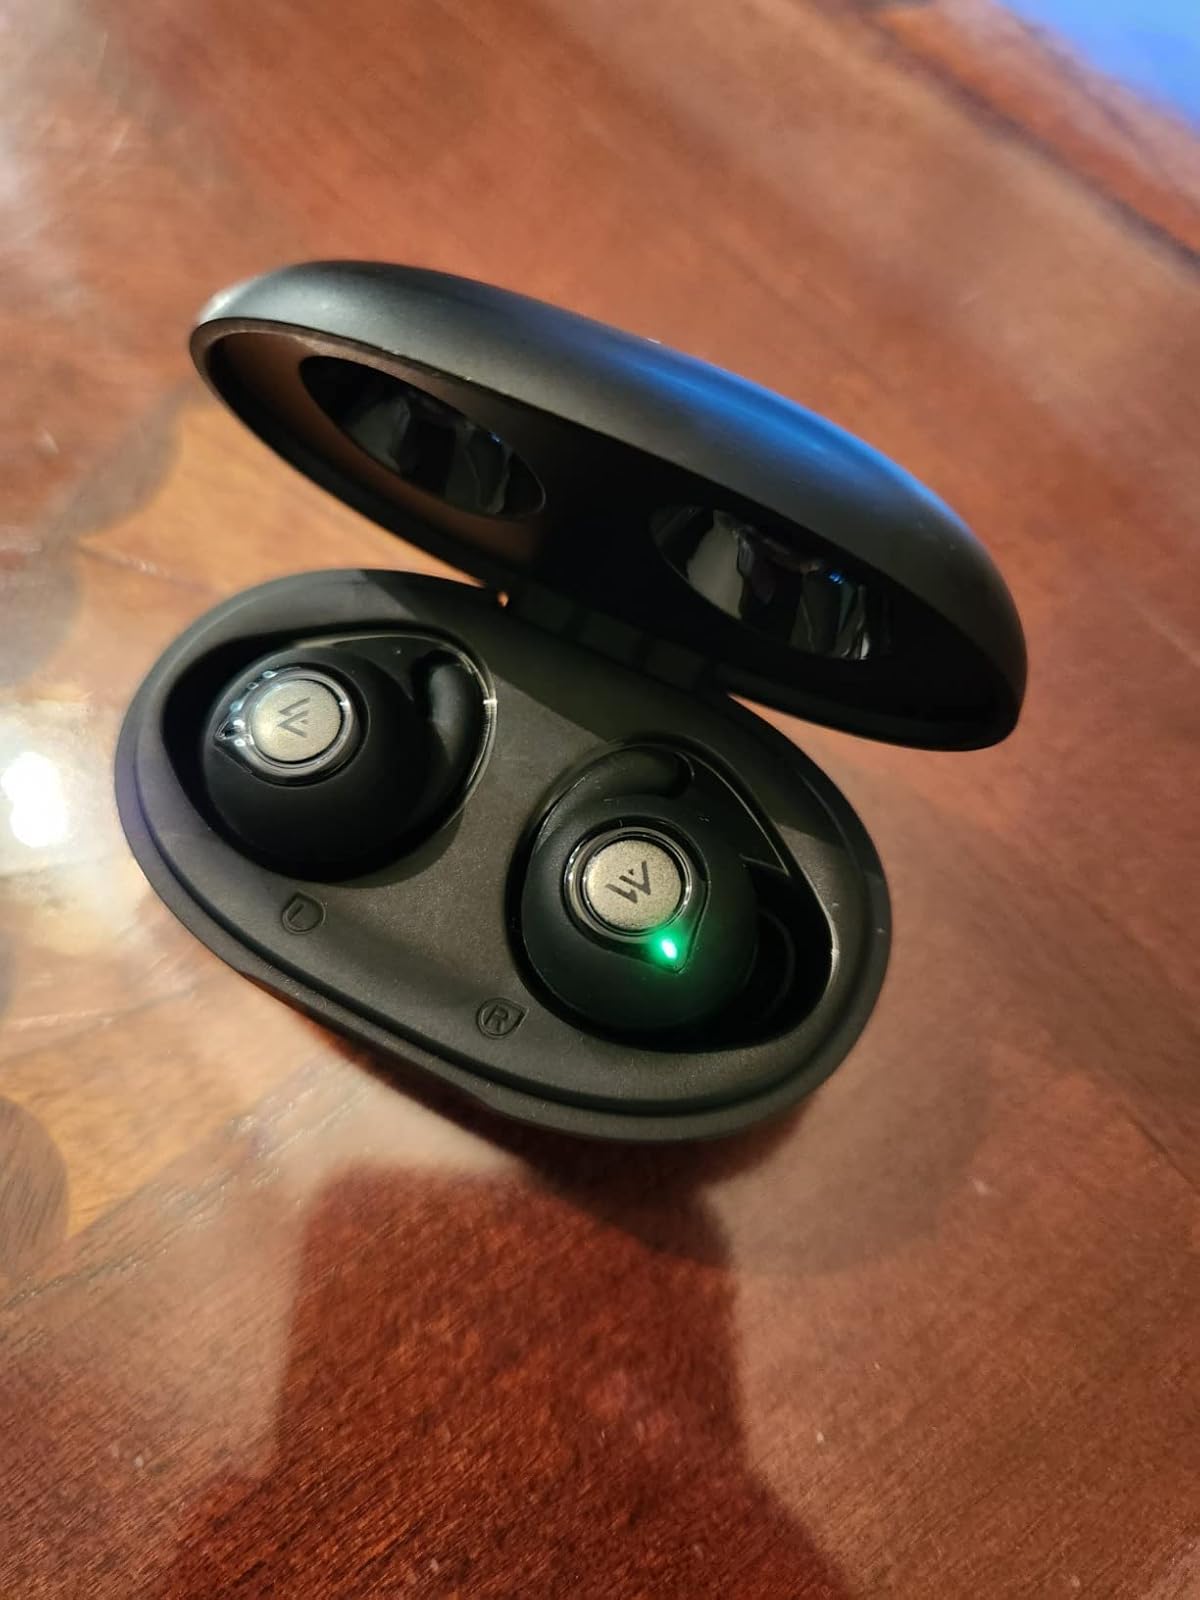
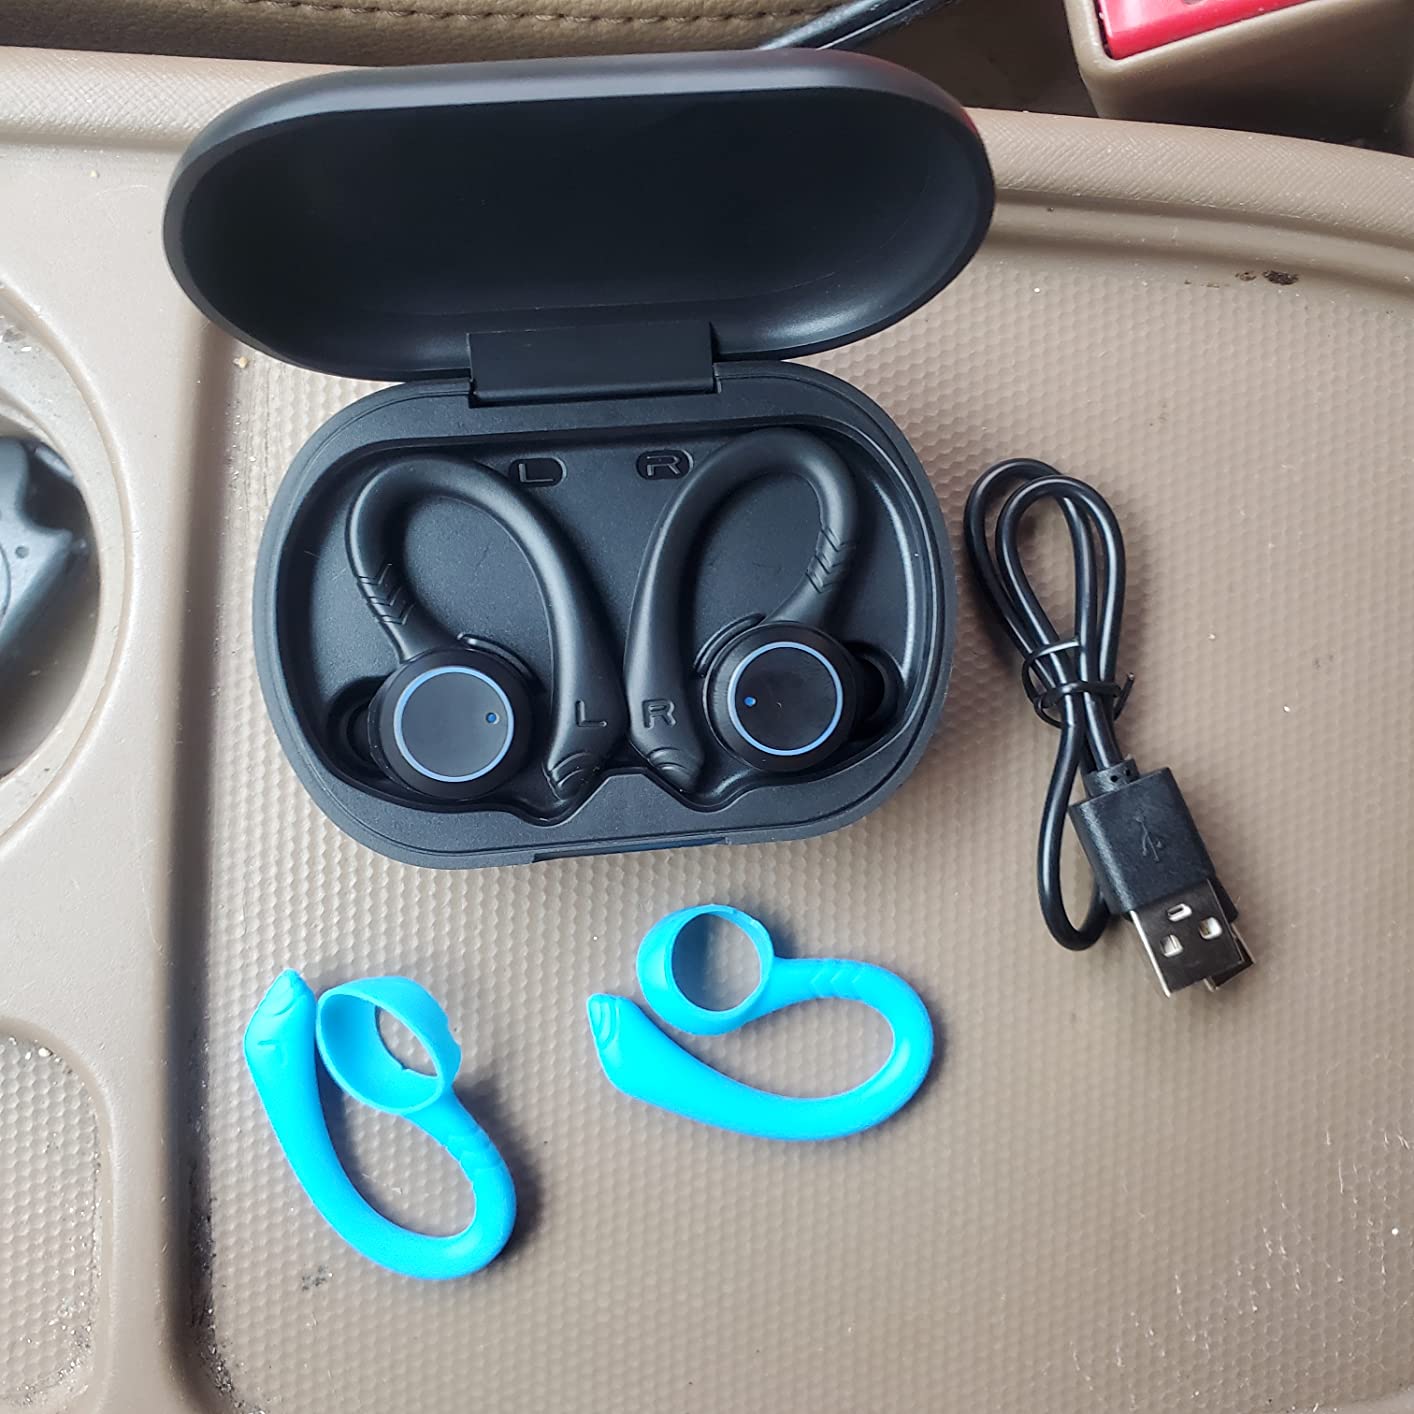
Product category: earbuds
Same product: no